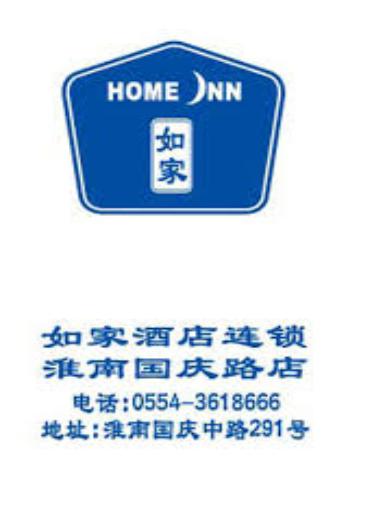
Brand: Home Inn
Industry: Others